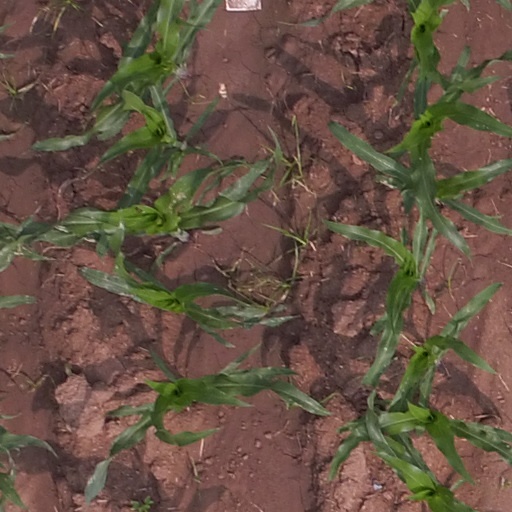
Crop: maize; corn